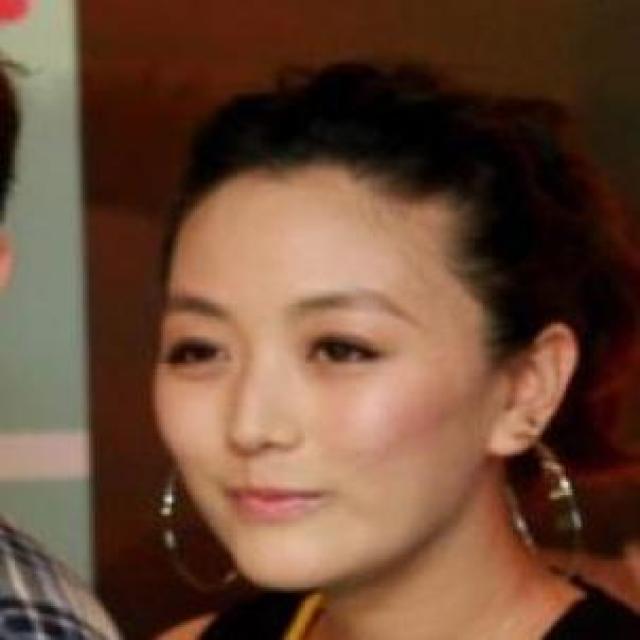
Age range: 21-44